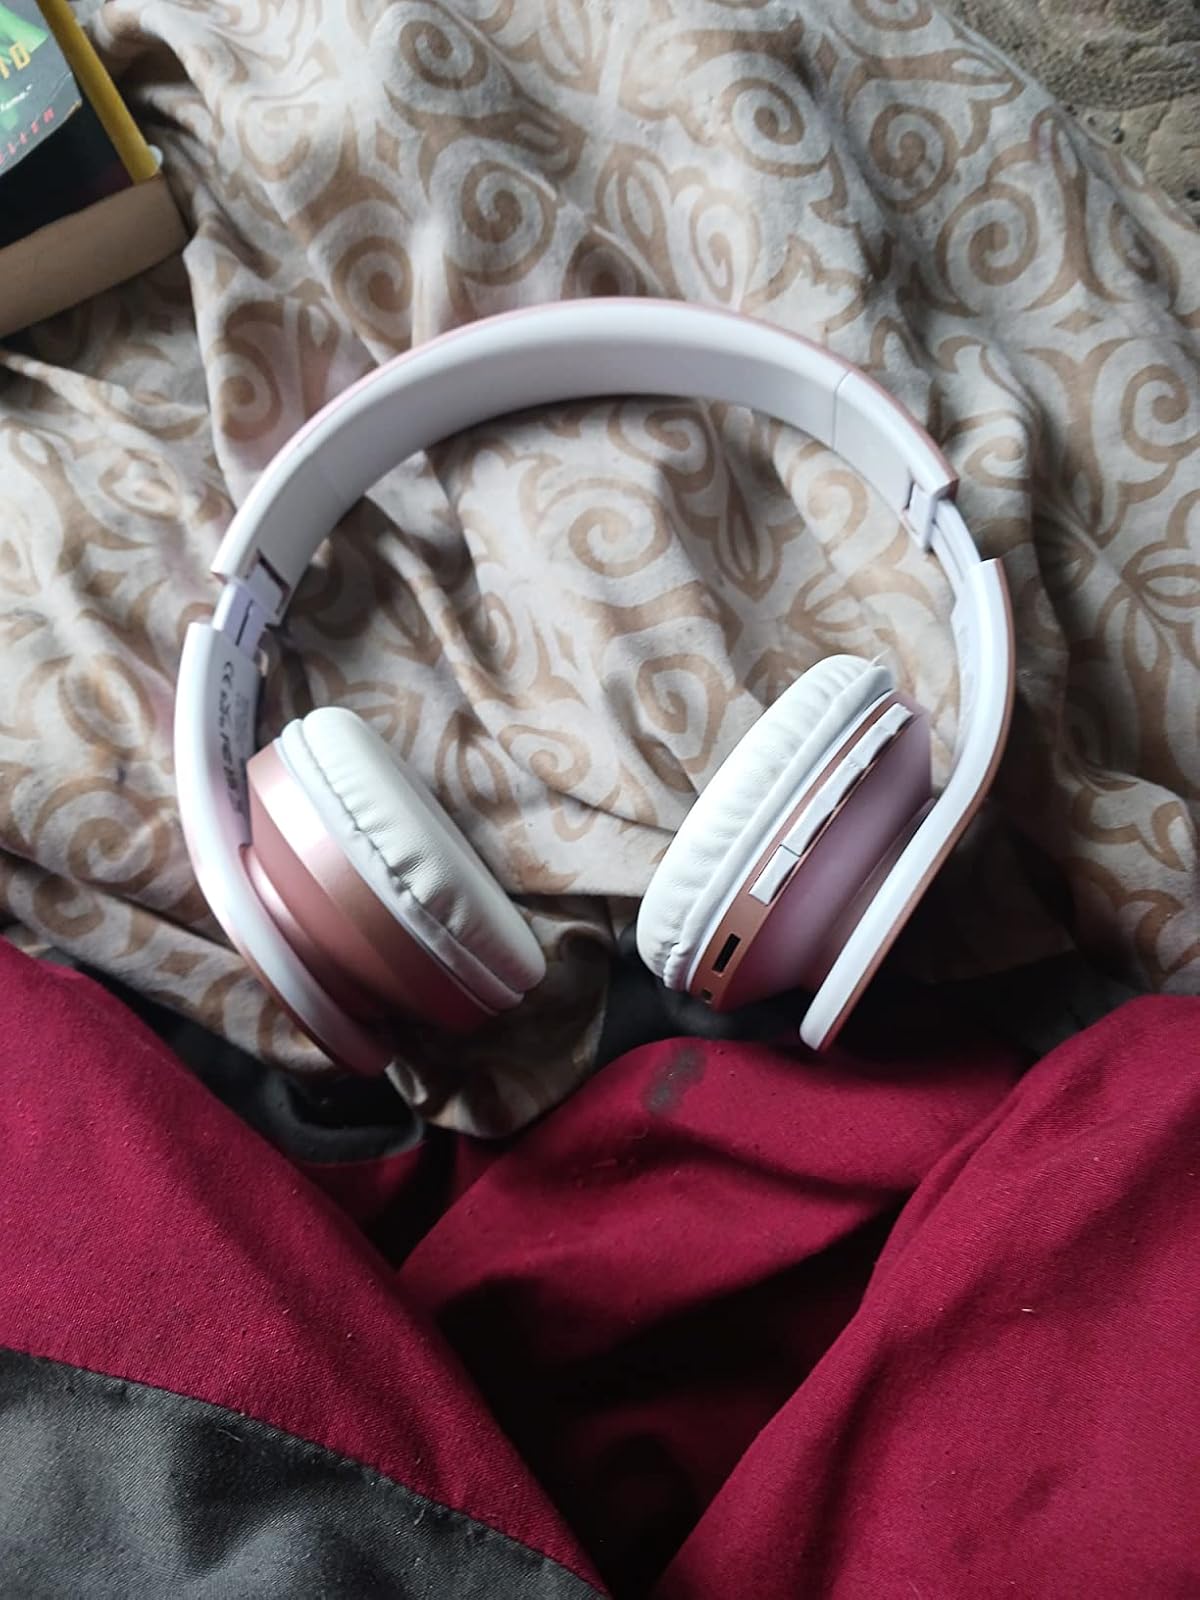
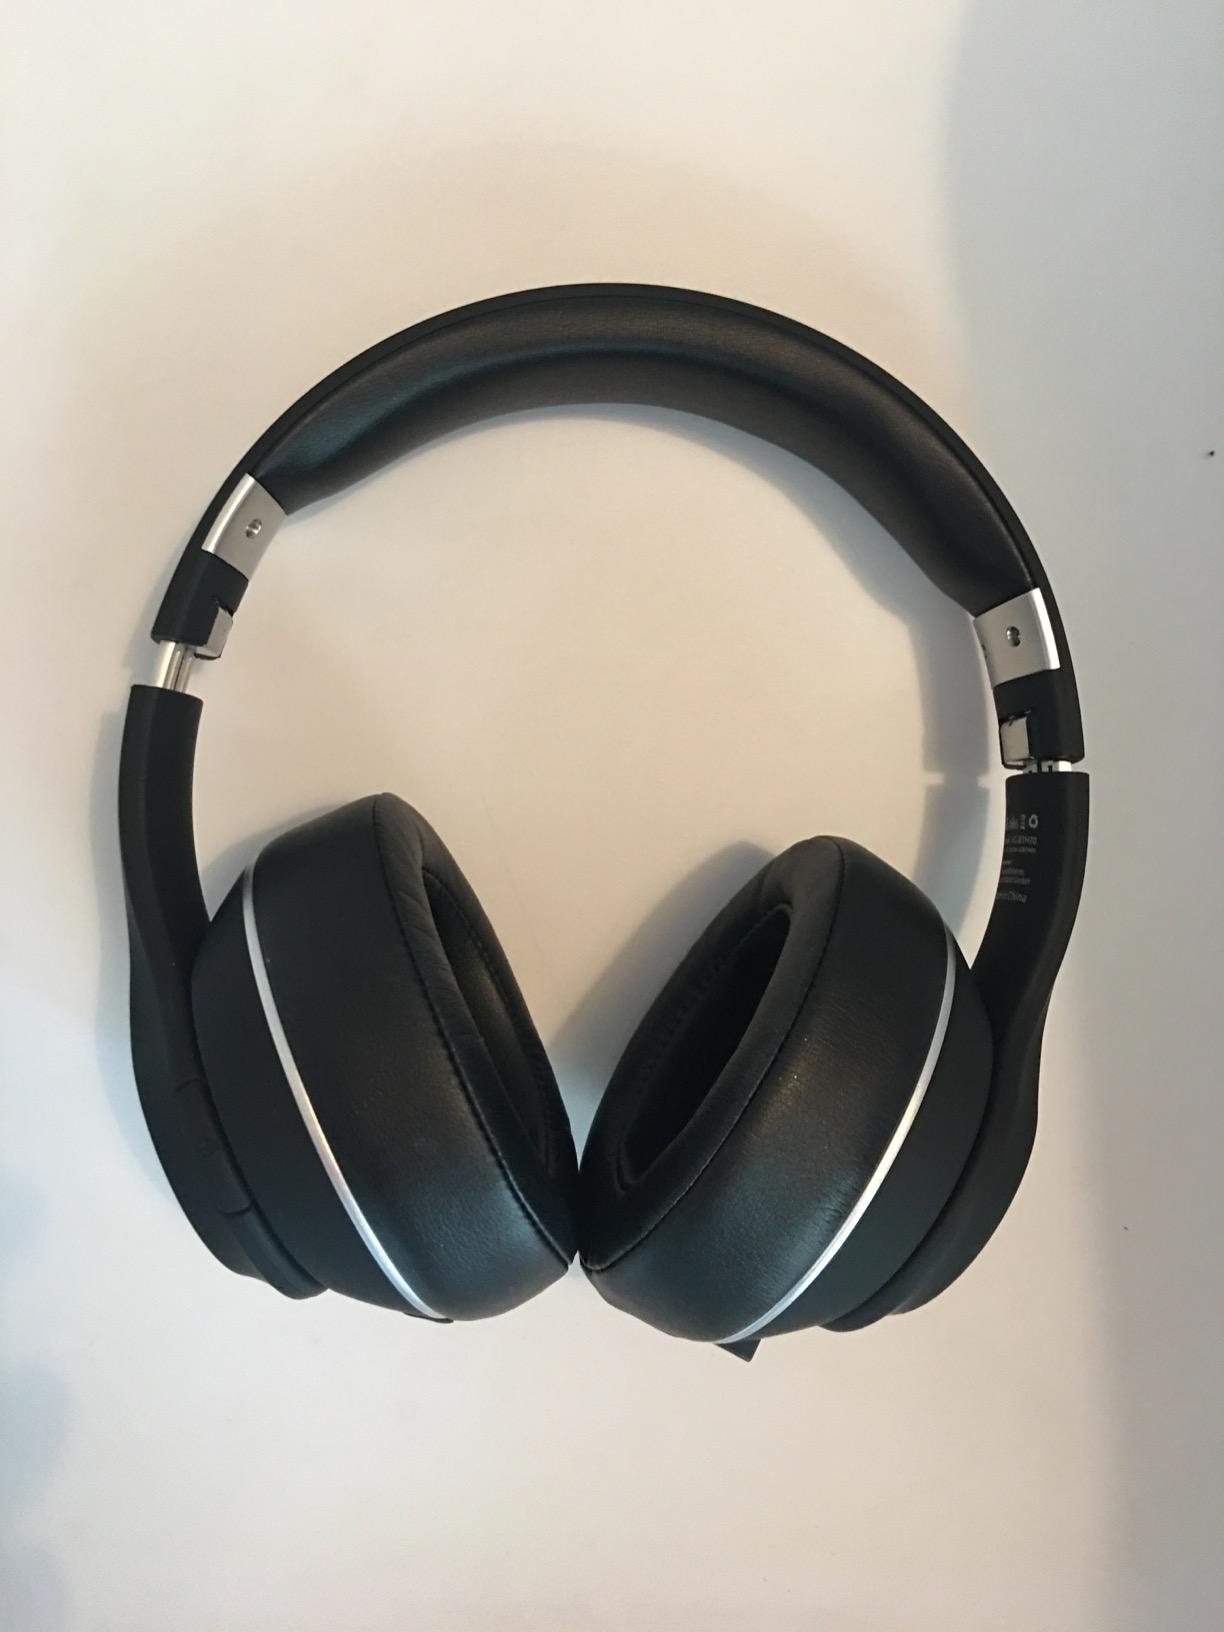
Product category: headphones
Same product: no